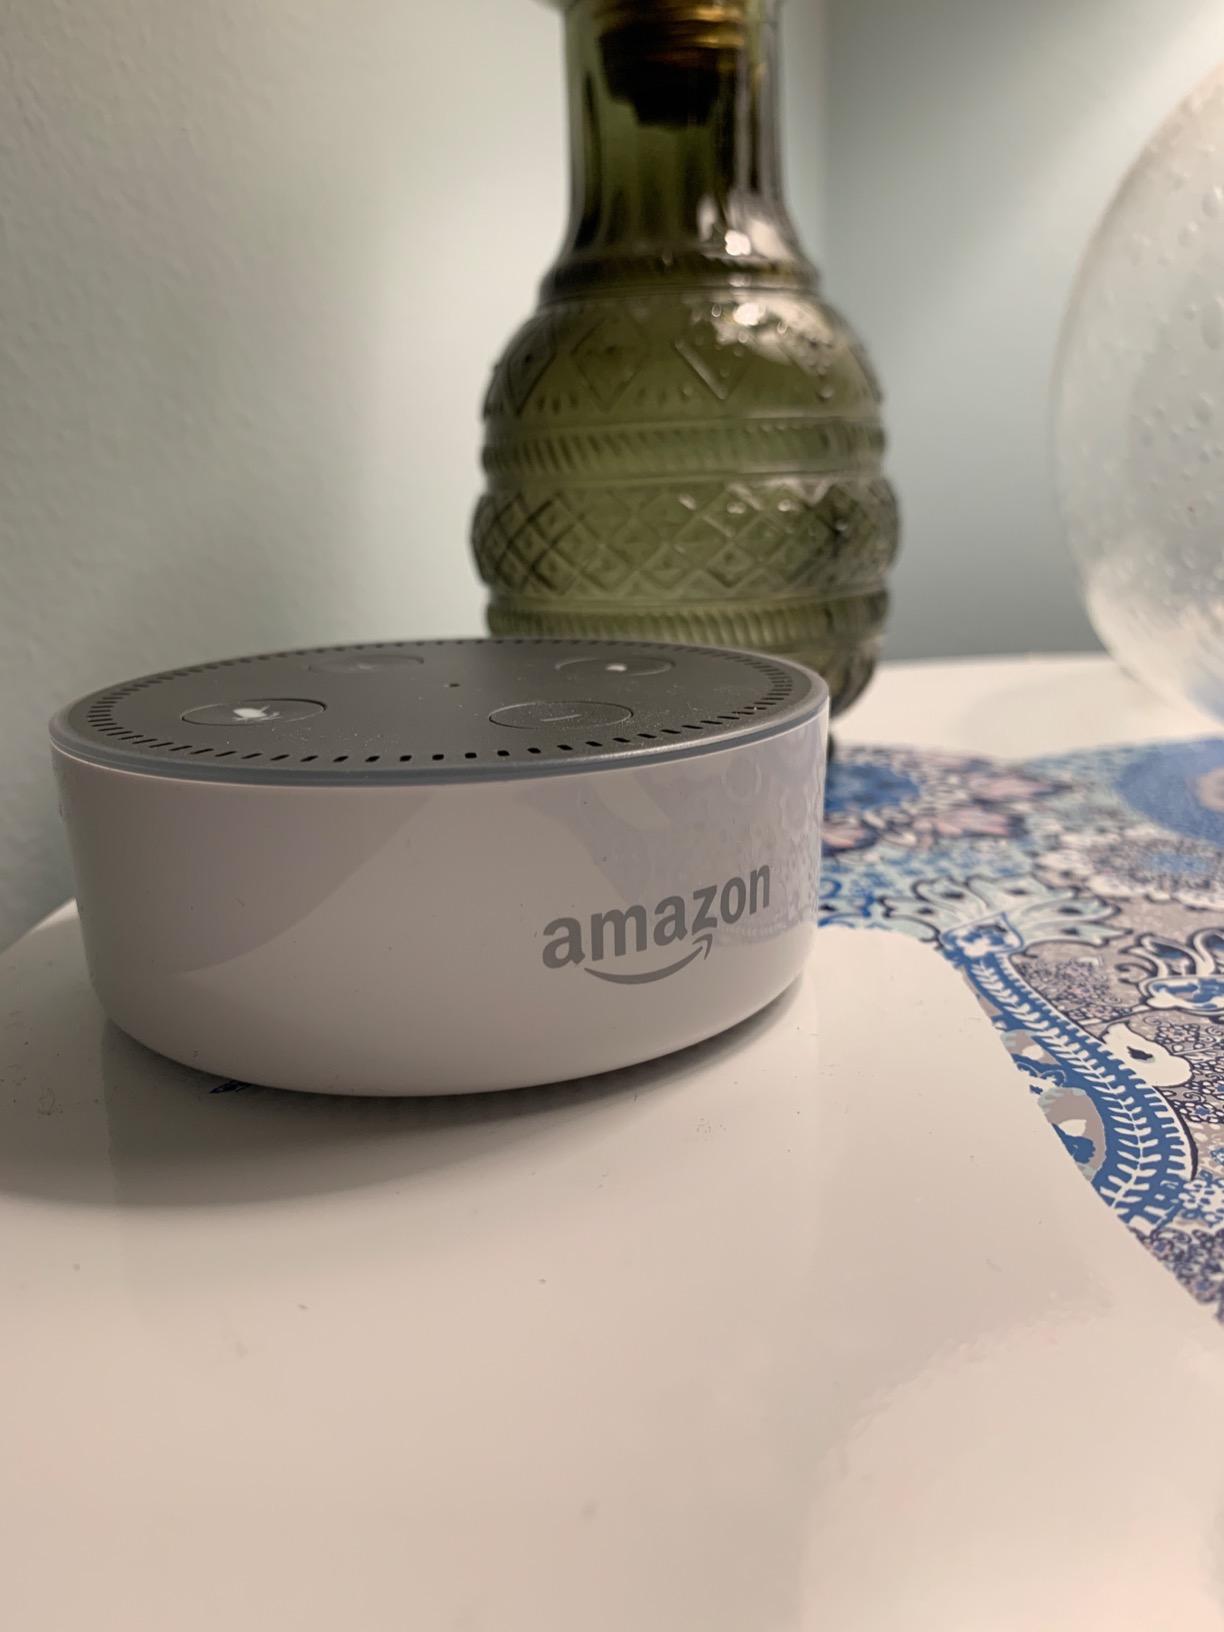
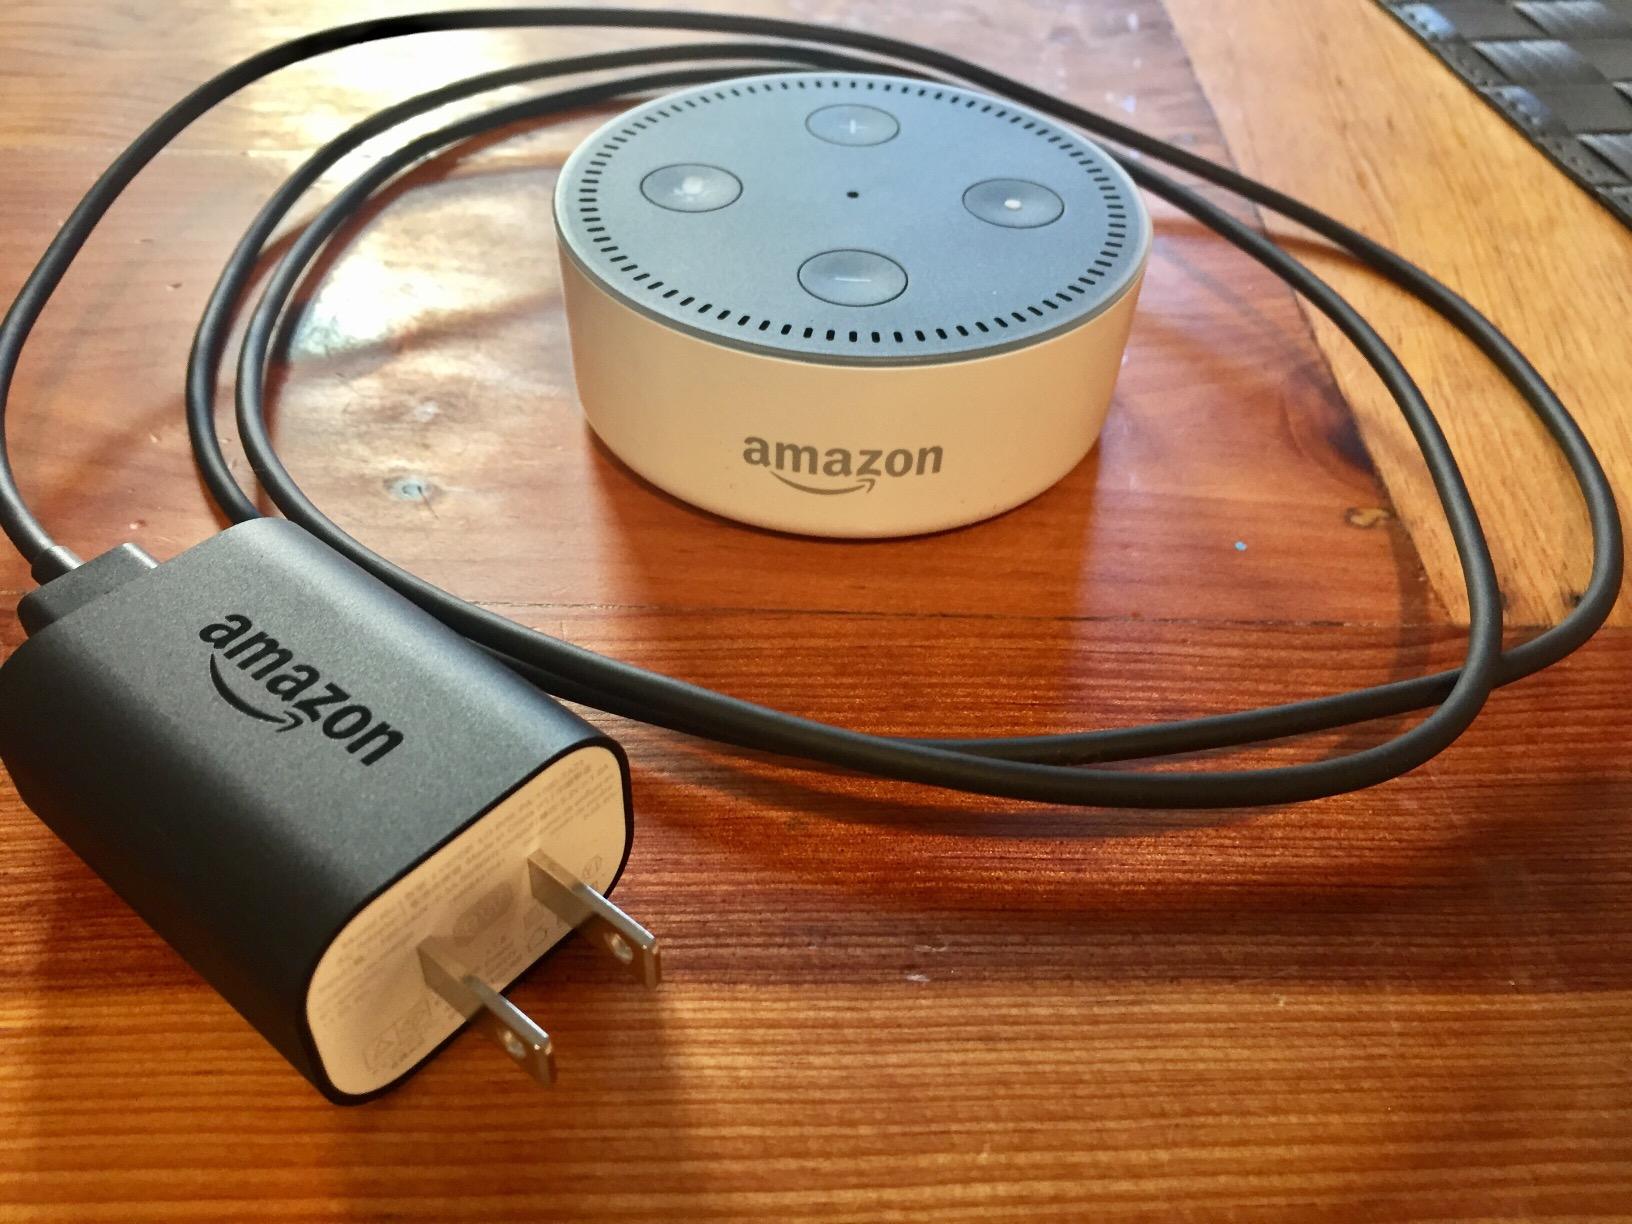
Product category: speaker
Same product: yes